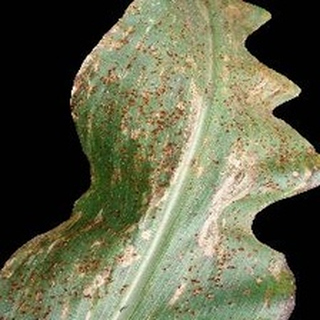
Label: corn_common_rust